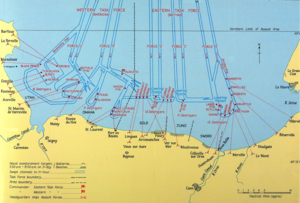
Omaha Beach est l'appellation utilisée par les Alliés pendant la Seconde Guerre mondiale pour désigner l'une des cinq plages du débarquement de Normandie. Affectée aux troupes américaines, elle est celle où les Alliés perdirent le plus de troupes, ce qui lui a valu le surnom de « bloody Omaha » et de « the Beach of blood ».
Le débarquement de Normandie, également appelé débarquement en Normandie, ou encore débarquement allié en Normandie, nom de code opération Neptune, est une opération militaire amphibie et aéroportée alliée de la Seconde Guerre mondiale lancée dans la nuit du 5 au 6 juin 1944.
Les opérations navales pendant la bataille de Normandie comprennent les opérations de combat à la mer entre les unités navales allemandes et alliées pendant la période du début de juin jusqu'à la mi-août de 1944 dans la zone de la Manche.
Les plages du débarquement allié en Normandie représentent cinq plages utilisées lors du débarquement du 6 juin 1944 au cours de la bataille de Normandie pendant la Seconde Guerre mondiale. En raison de leur importance historique et symbolique, une candidature pour une inscription des Plages sur la liste du patrimoine mondial a été déposée en janvier 2018 par le Gouvernement français. Cette candidature est actuellement en cours d'instruction.